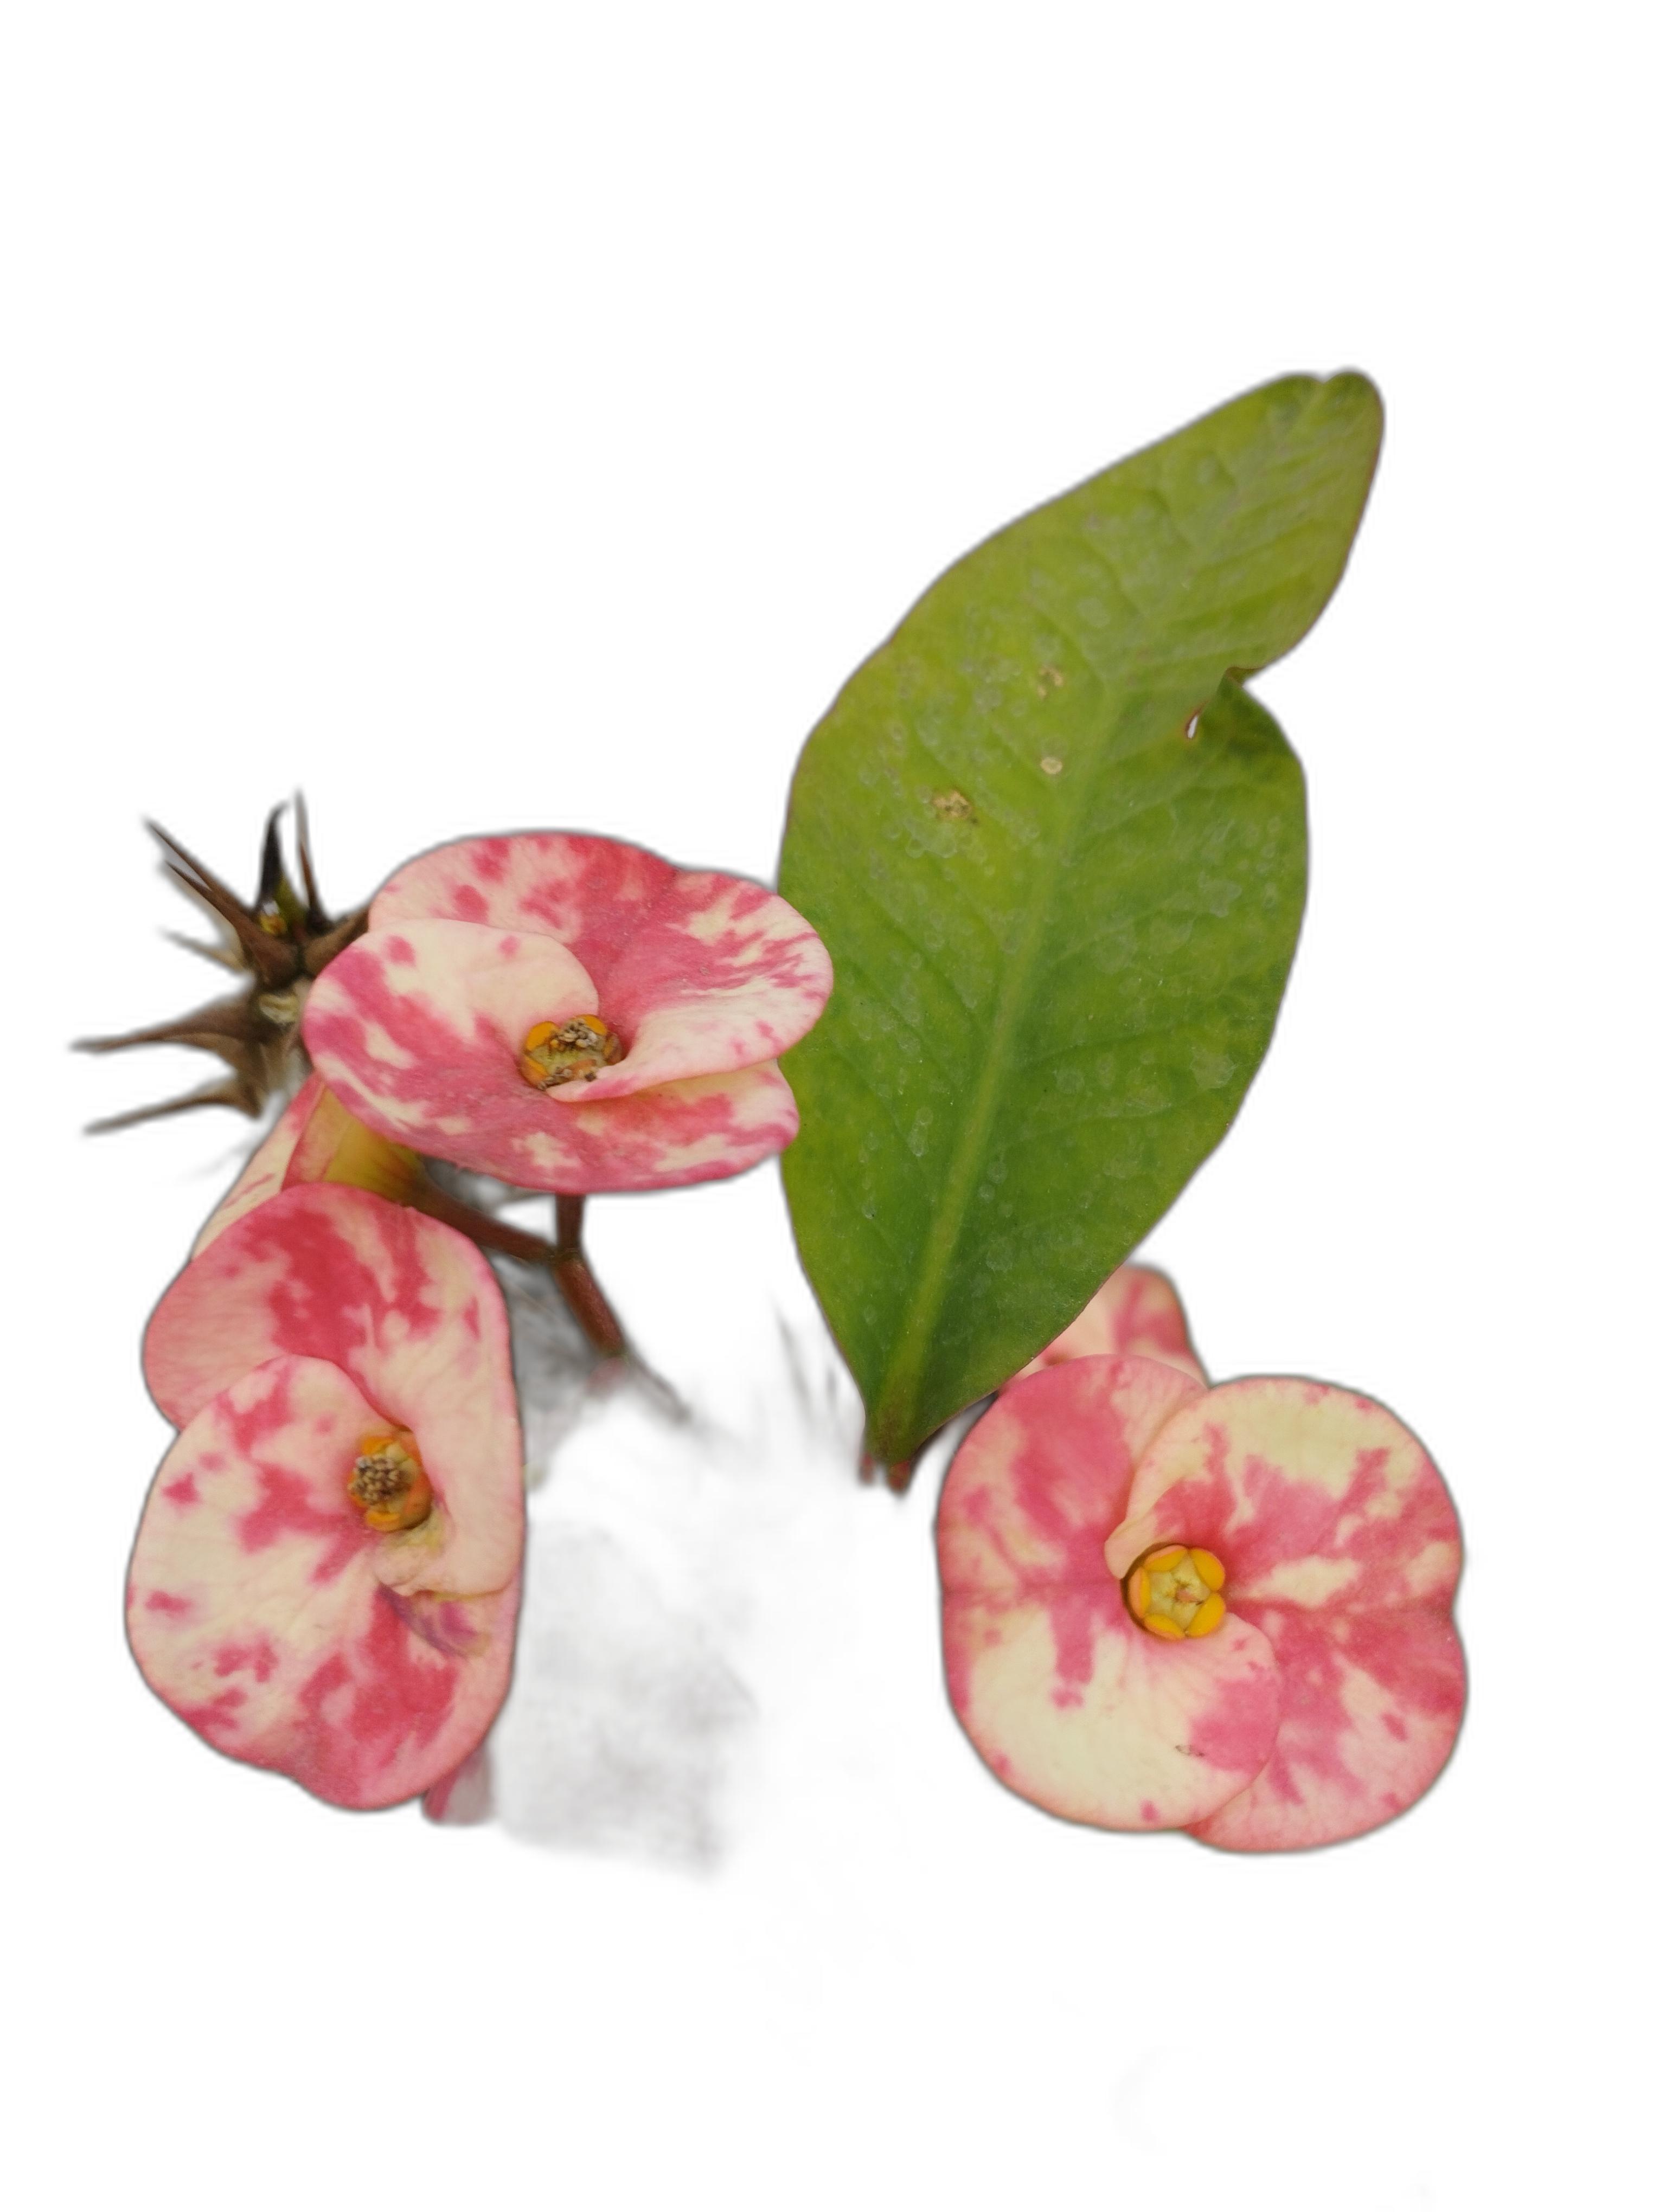
Label: Crown of thorns